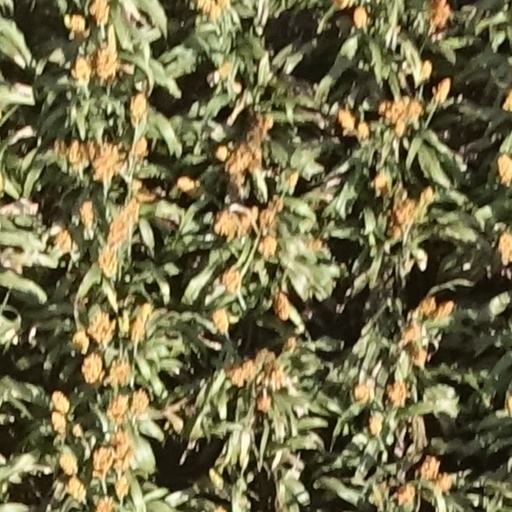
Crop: sorghum